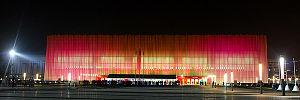
Le LeSports Center, ex-Palais omnisports de Wukesong est une salle de sport construite à l'occasion des Jeux olympiques d'été de 2008. Cette enceinte se situe au sein du Centre culturel et sportif de Wukesong, à Pékin. Les travaux de construction ont débuté le 29 mars 2005 et se sont achevés à la fin de l'année 2007.